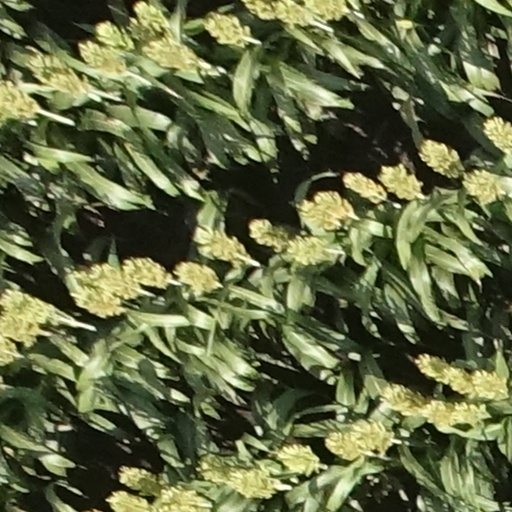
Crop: sorghum